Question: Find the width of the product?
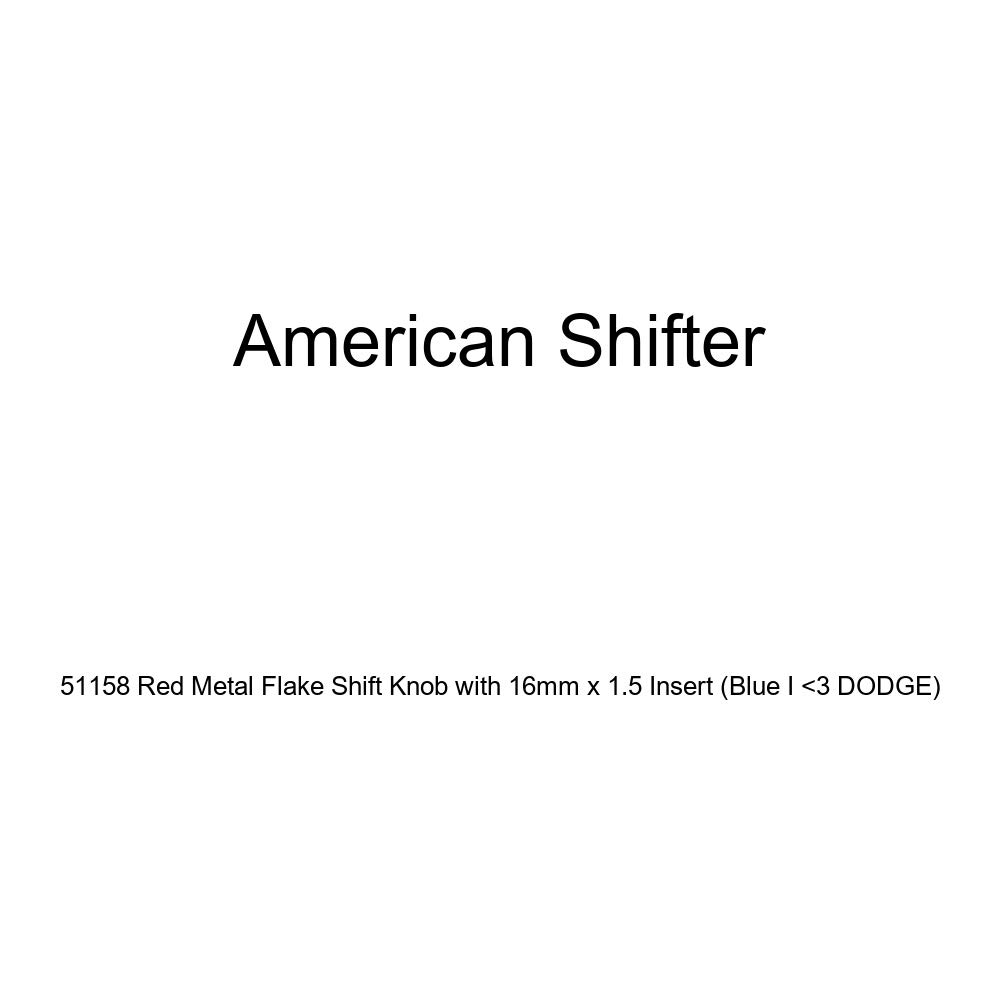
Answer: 16.0 millimetre